Juan del Águila

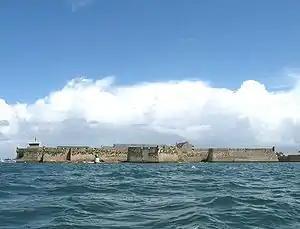
El "Fuerte del Águila" (Águila Fort) in its current state, heavily modified by Vauban.

On 16 August 1583 the Maestre de campo of the Tercio in which Juan de Águila served, died in Dendermonde. Ten days later, Farnese named him Maestre de campo, at only 38 years old.